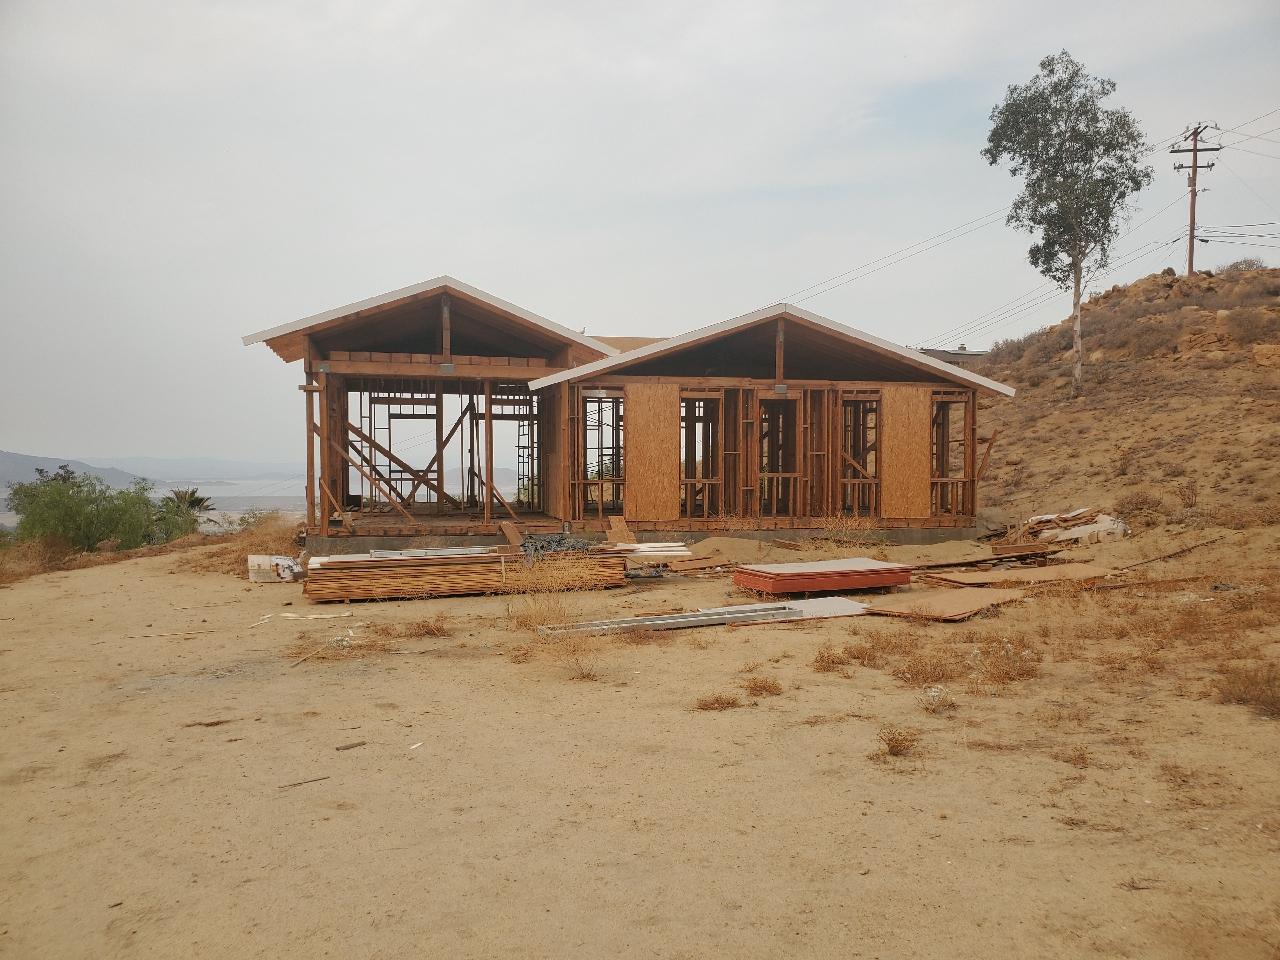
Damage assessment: no_damage